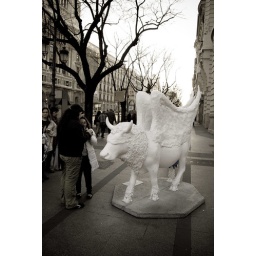
Cow Parade 2008. Exhibition of international art in painting on fiber glass cows